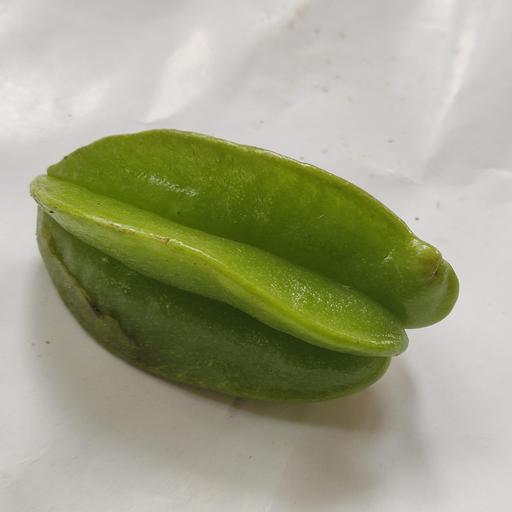
Crop type: Carambola